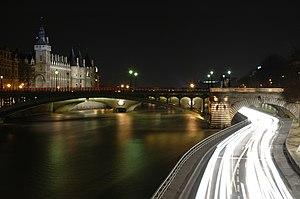
En photographie, le temps de pose ou durée d'exposition est l'intervalle de temps pendant lequel l'obturateur de l'appareil photographique laisse passer la lumière lors d’une prise de vue, et donc la durée de l'exposition de la pellicule photographique ou du capteur. Le terme vitesse d'obturation est également couramment utilisé bien que, rigoureusement, il corresponde à l'inverse du temps de pose.